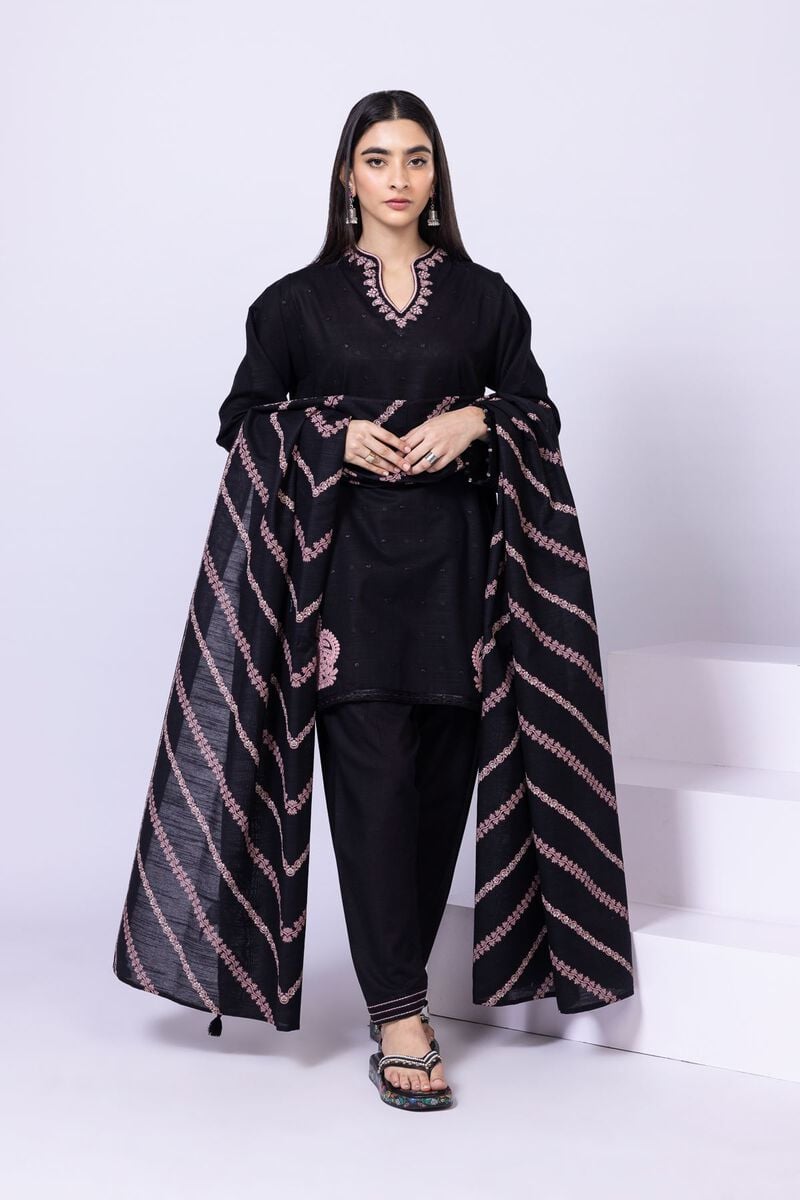
black multi embroidered salwar suit